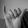
ASL letter: Y